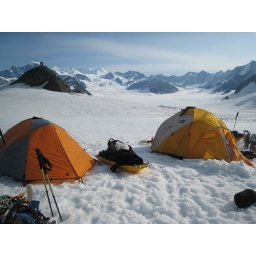
Camp near mountain house